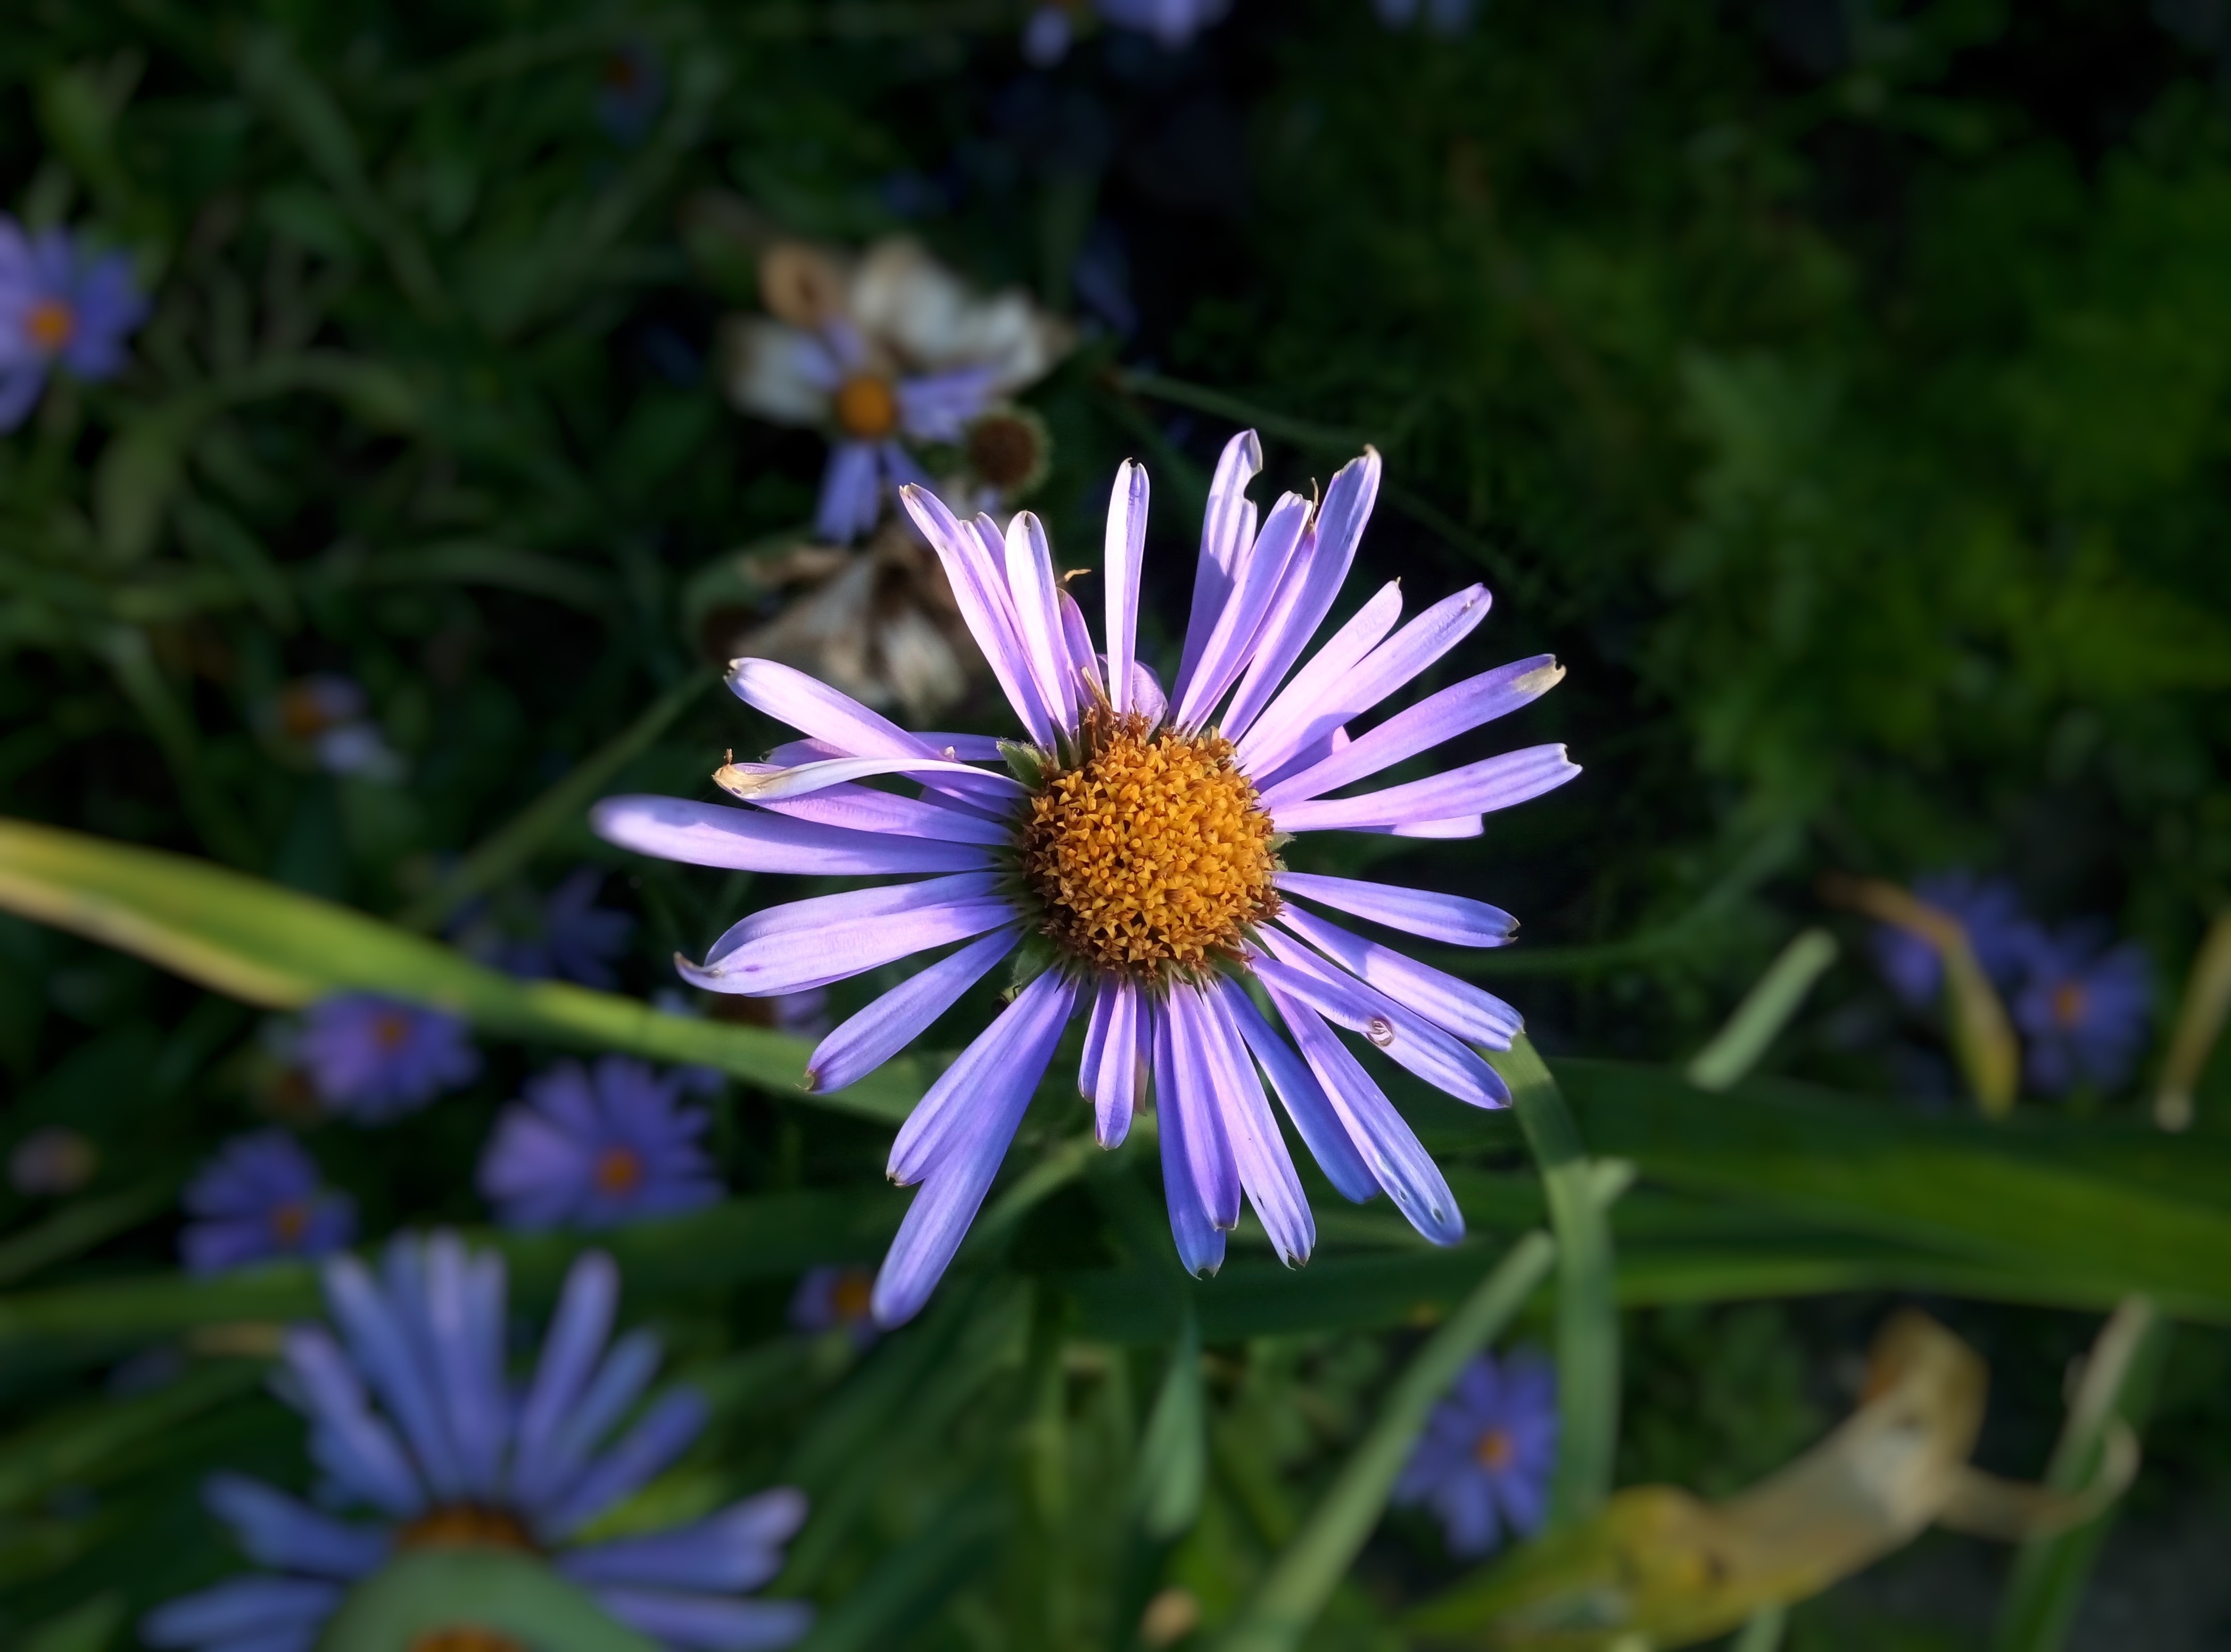
nature, plant, meadow, flower, petal, summer, daisy, botany, garden, flora, blue flower, wildflower, aster, beautiful, dacha, macro photography, garden flower, flowering plant, daisy family, oxeye daisy, land plant